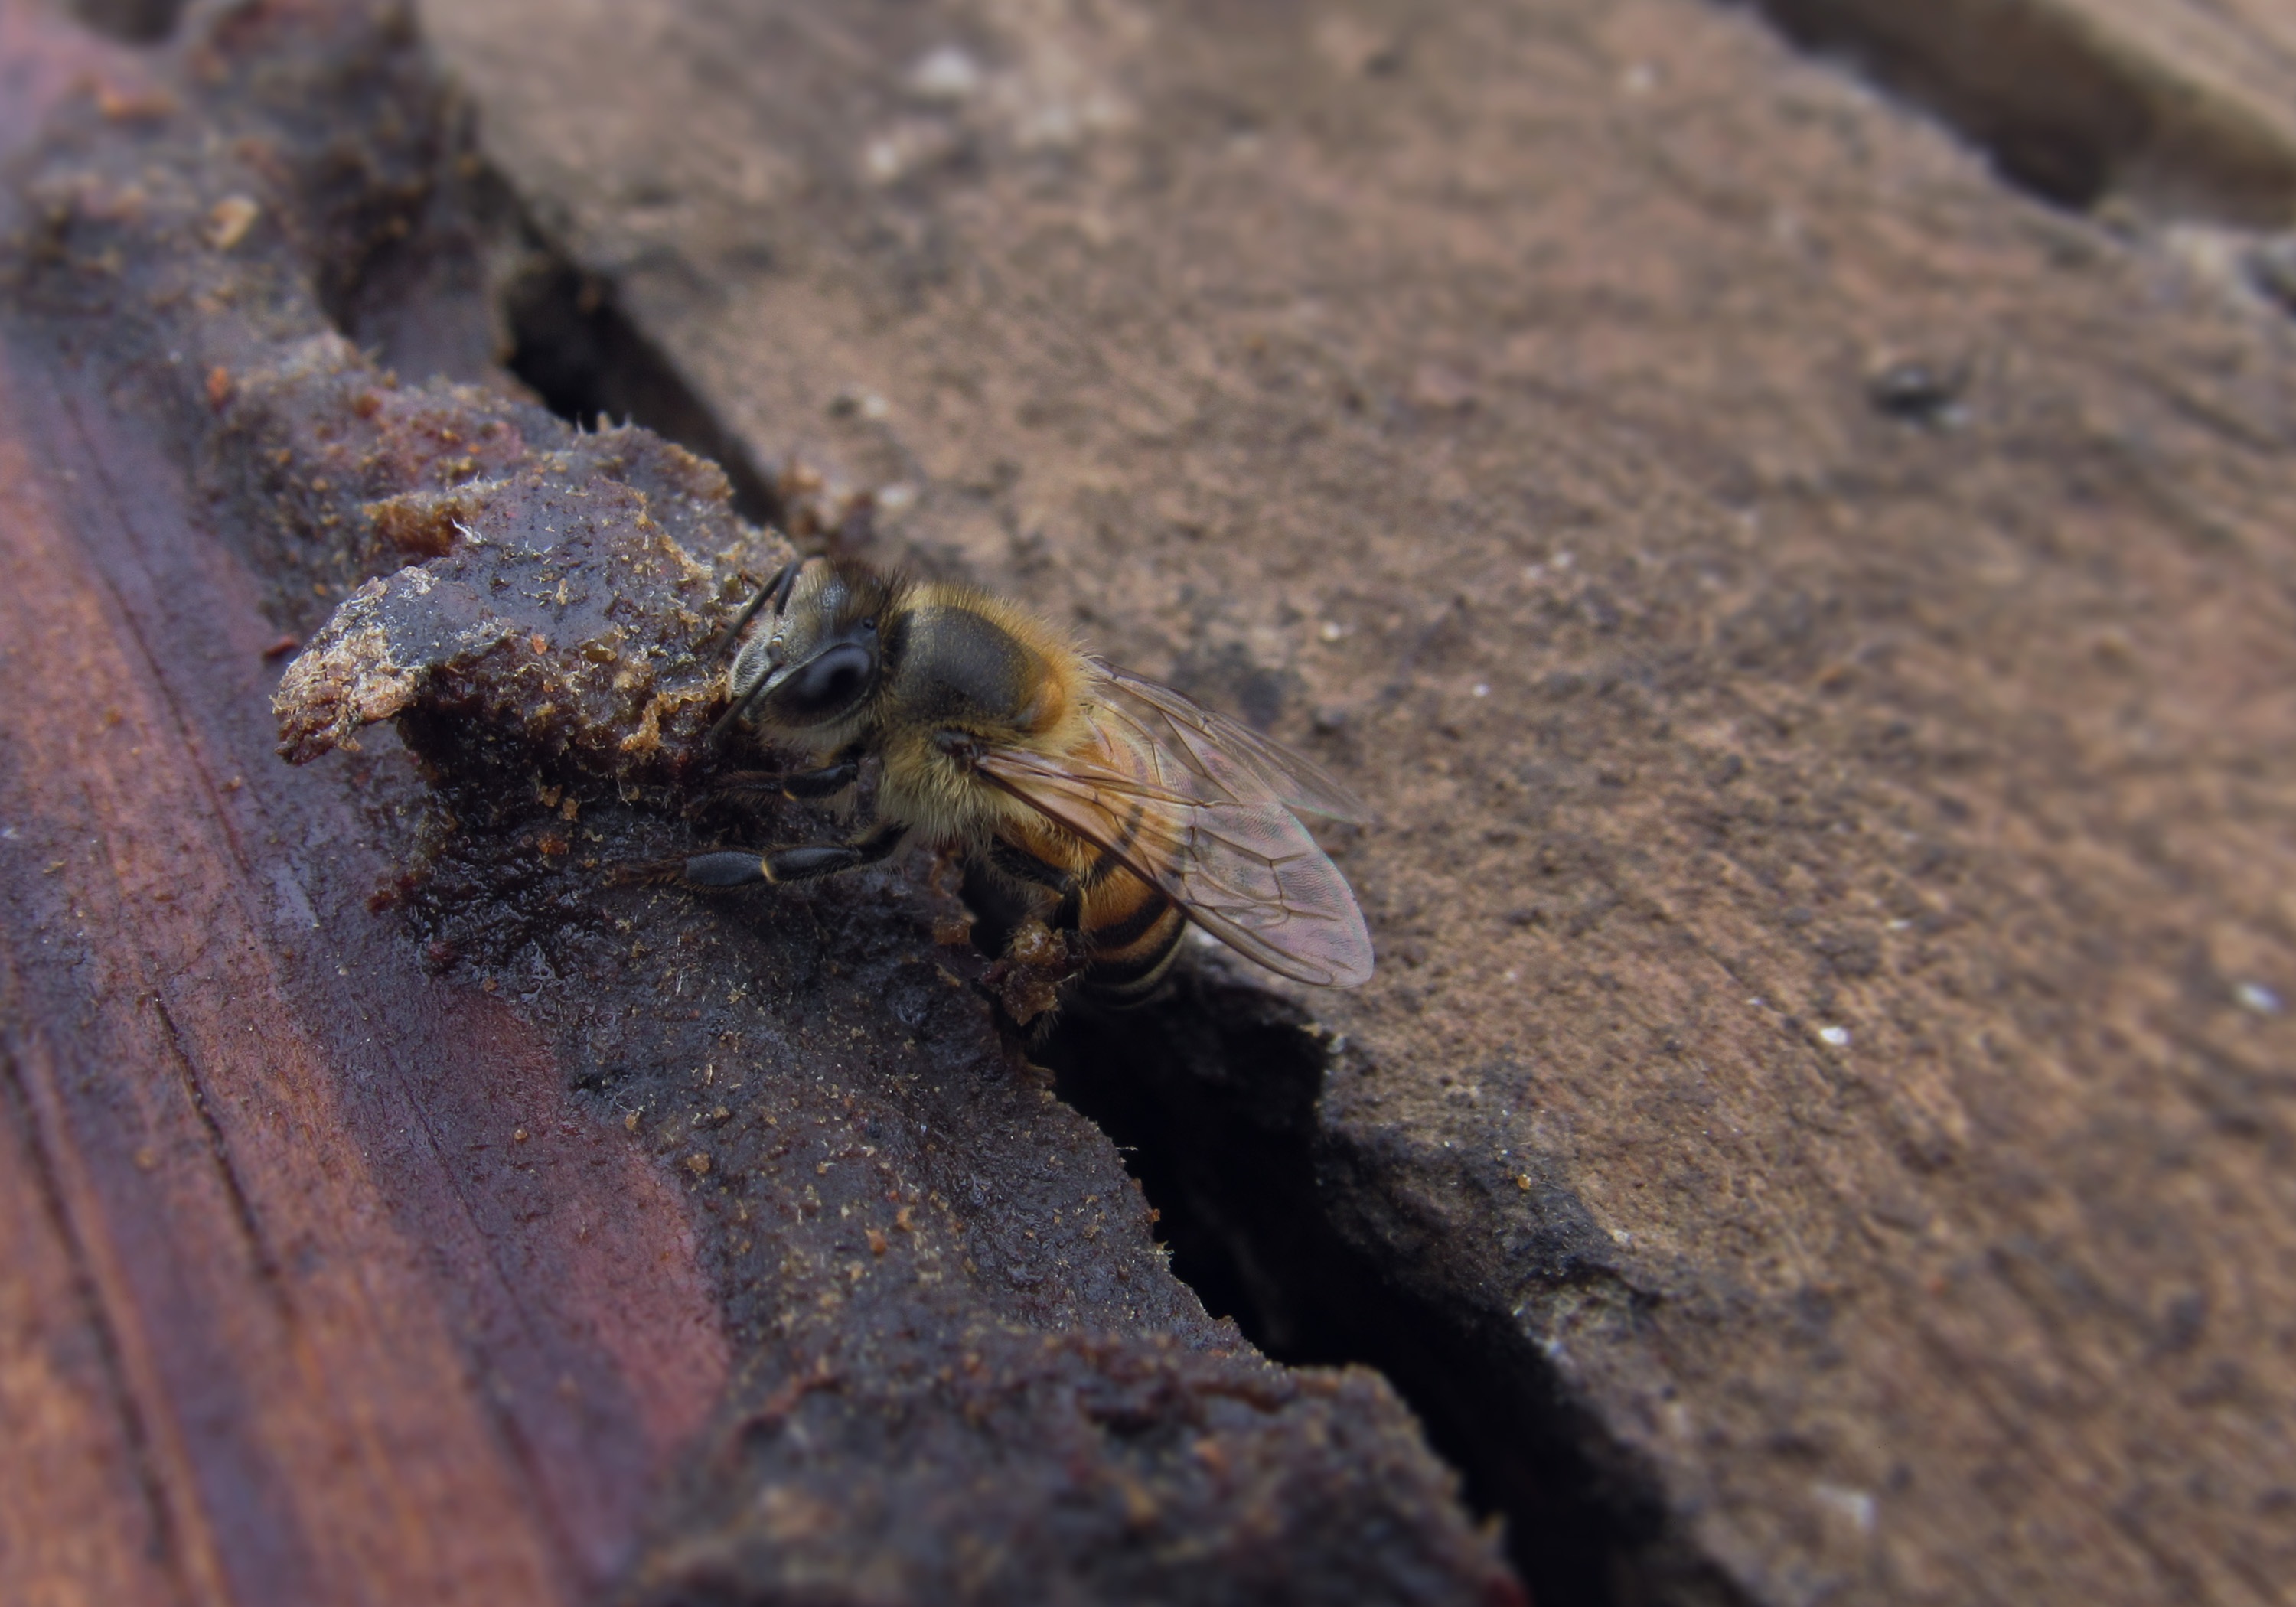
wildlife, pollination, insect, soil, reptile, fauna, invertebrate, close up, hive, bee, macro photography, honey bee, beekeeping, apiculture, mellifera, membrane winged insect